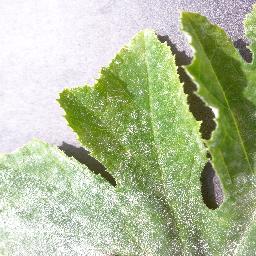
Label: Squash___Powdery_mildew